Republika Srpska (1992–1995)

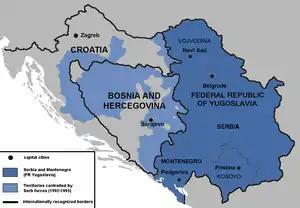
Territories controlled by Army of Republika Srpska and Army of Serb Krajina

Between May 1992 to January 1993, Bosniak forces under the leadership of Naser Orić attacked and destroyed scores of Serbian villages in the areas around Srebrenica. Evidence indicated that Serbs had been tortured and mutilated and others were burned alive when their houses were torched. While it is established that Serbs suffered a number of casualties, their exact nature and numbers have been a source of controversy. The ultra-nationalist Serbian Radical Party has used these casualties for political purposes and as a means of diminishing the July 1995 crime committed against Bosniaks. In 2005, The ICTY Office of the Prosecutor (OTP) noted that the number of Serb deaths in the region between May 1992 and March 1995 alleged by the Serbian authorities had increased from 1,400 to 3,500, a figure the OTP stated "[does] not reflect the reality", particularly the labeling of all casualties as "victims". Studies show a high number of military casualties compared to civilian. The Sarajevo-based Research and Documentation Centre, a non-partisan institution, found that Serb casualties in the Bratunac municipality amounted to 119 civilians and 424 soldiers. Some Serb sources maintain that casualties and losses during the period prior to the creation of the safe area gave rise to Serb demands for revenge against the Bosniaks based in Srebrenica. The ARBiH raids are presented as a key motivating factor for the July 1995 genocide.